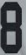
Number: 8